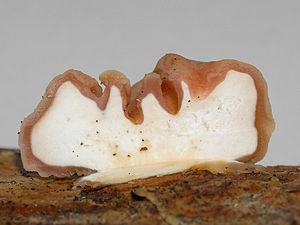
Tremella encephala, la Trémelle cérébriforme est une espèce de champignons basidiomycètes de la famille des Tremellaceae. Il est répandu dans les régions tempérées de l'hémisphère nord et est un parasite d'une autre espèce de champignon, Stereum sanguinolentum, qui pousse sur les branches mortes encore attachées ou récemment tombées de conifères.